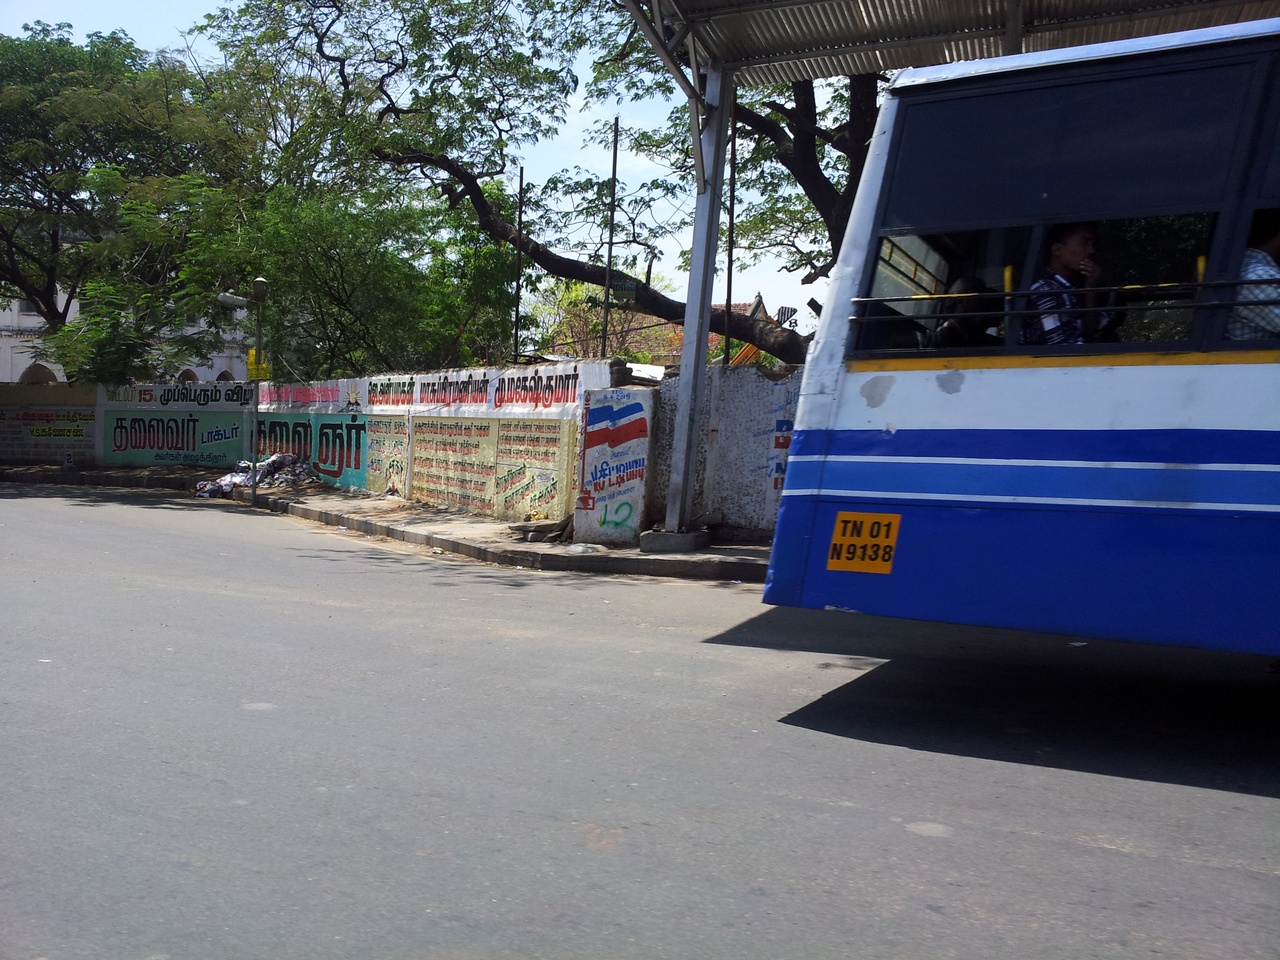
A view of Chennai Street